Stepanos Asoghik

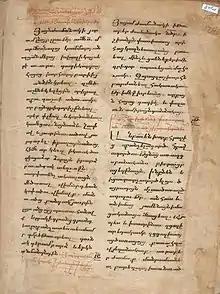
13th-century manuscript of Stepanos Taronetsi's "Universal History"

Stepanos Asoghik, also known as Stepanos Taronetsi, was an Armenian historian of the centuries.